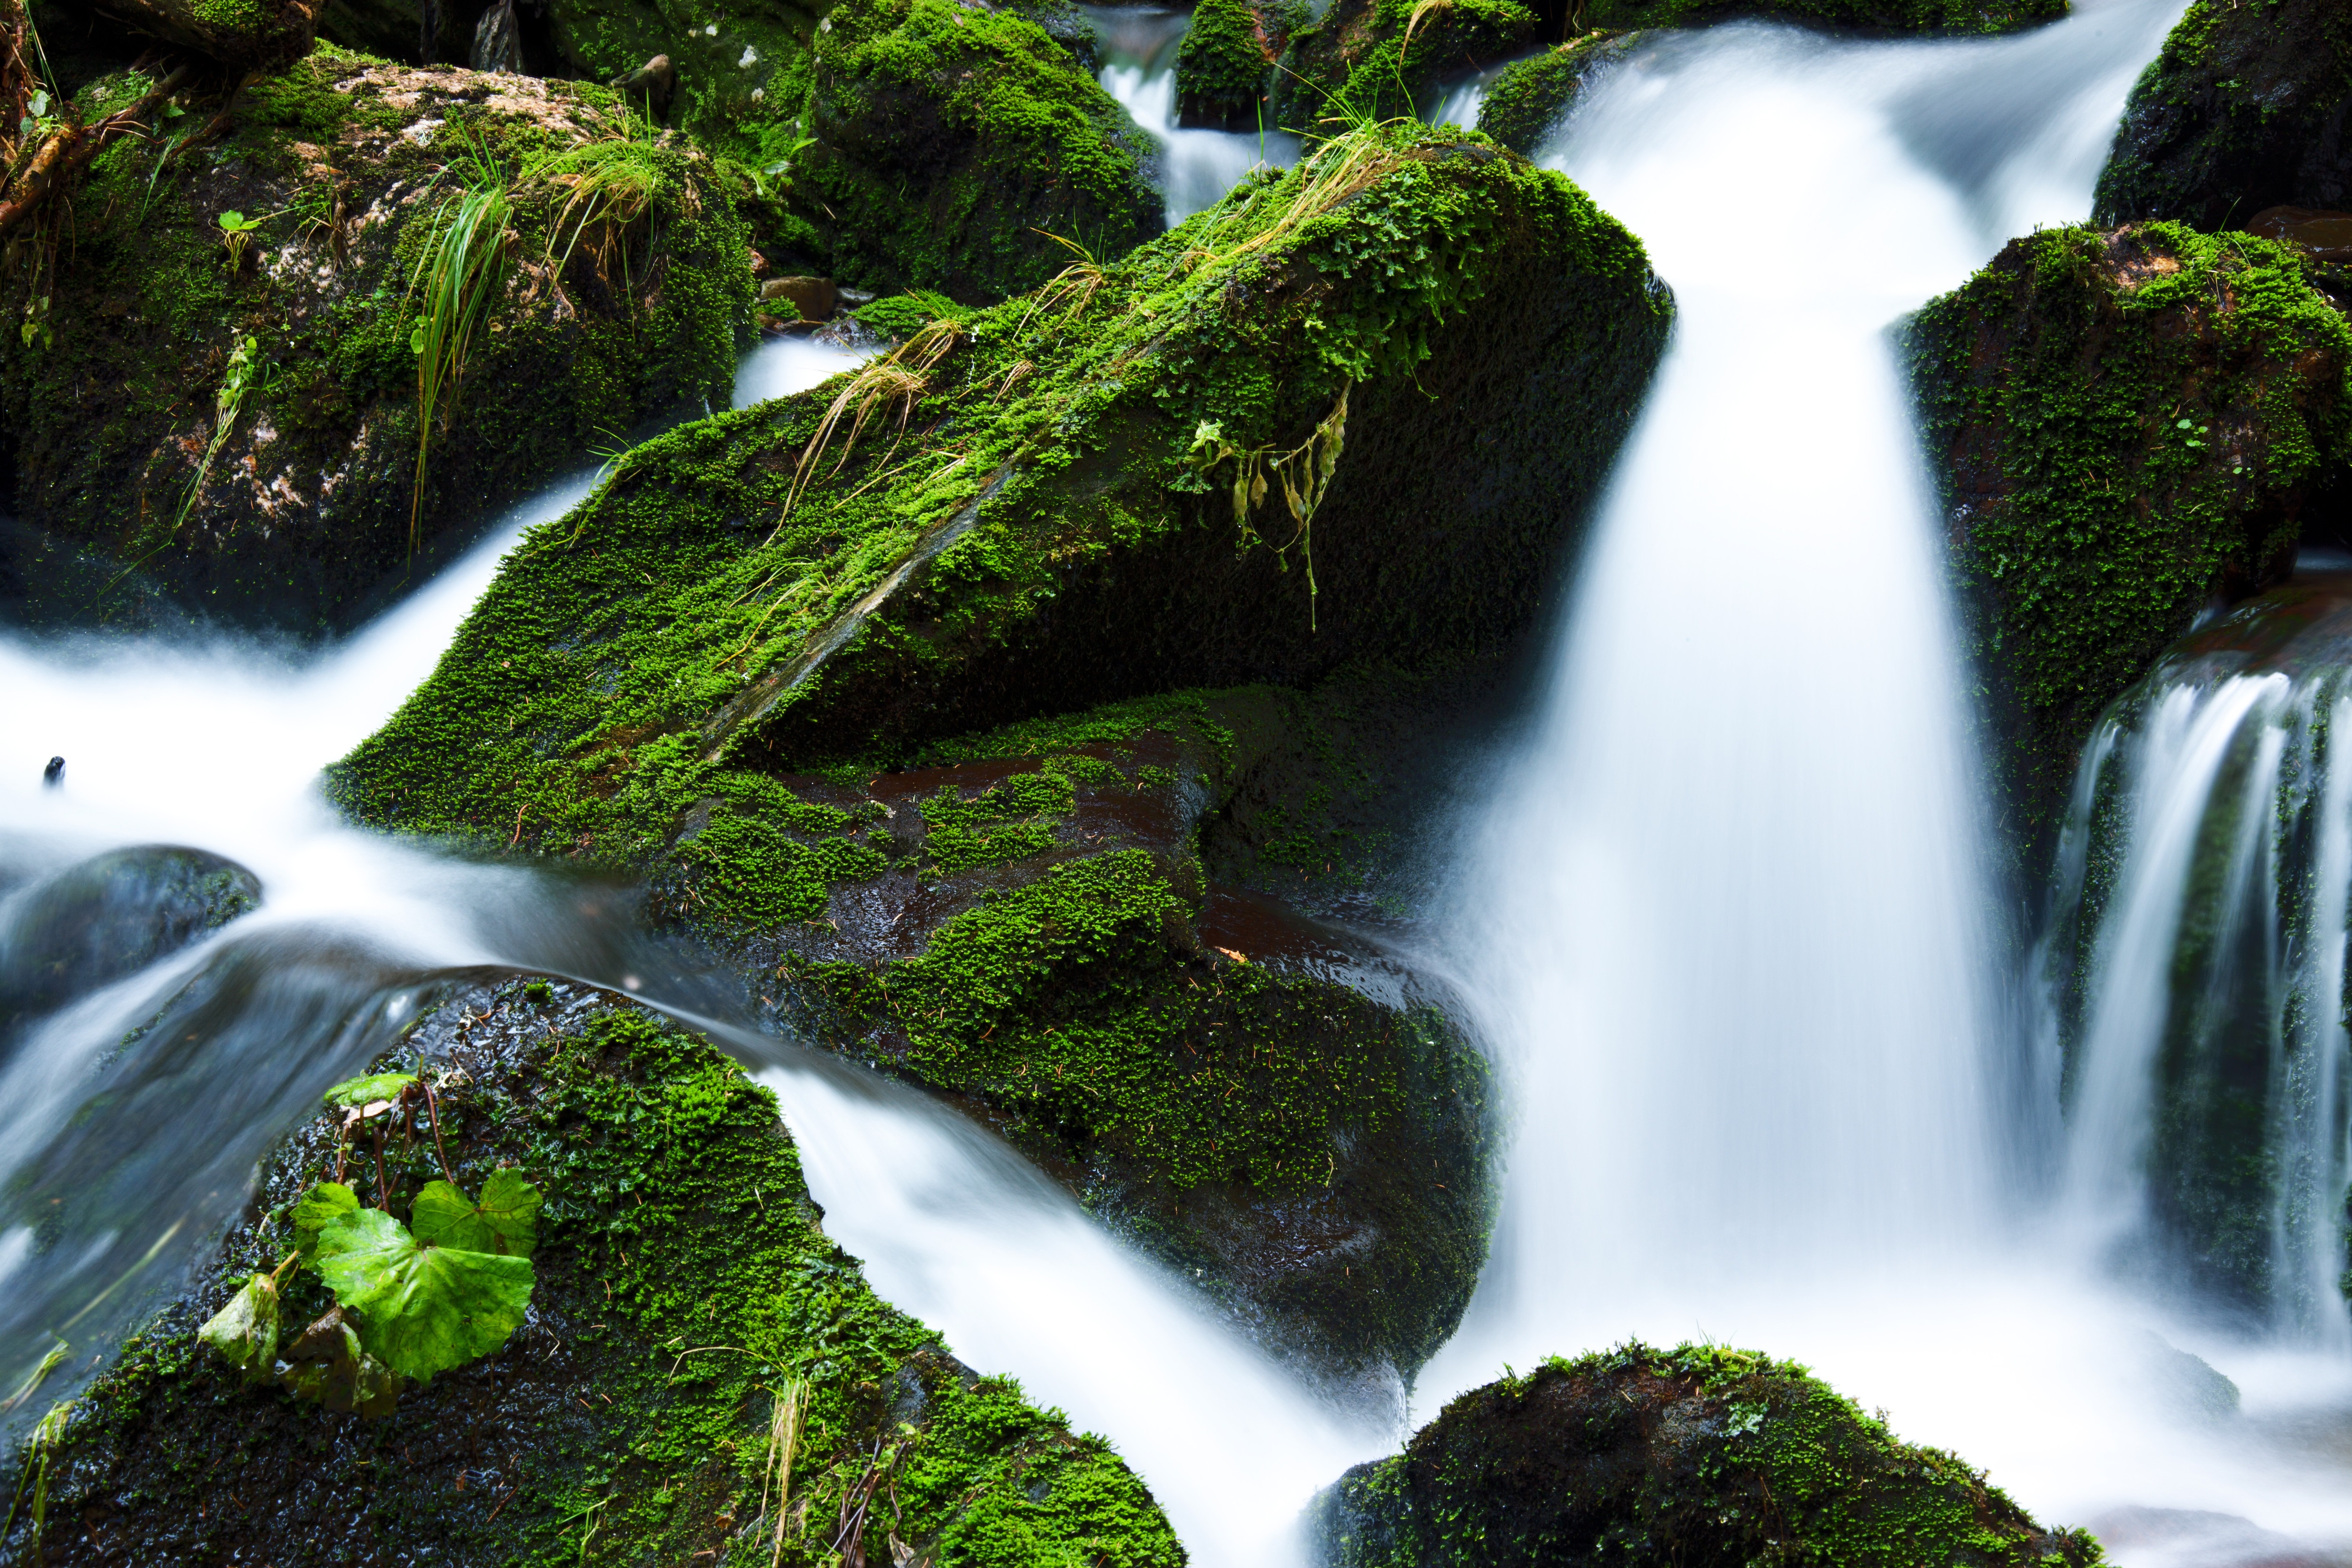
landscape, tree, water, nature, forest, rock, waterfall, creek, mountain, wood, leaf, river, stone, moss, motion, stream, green, flow, jungle, flowing, autumn, rapid, body of water, woods, mountains, vegetation, rainforest, falls, wasserfall, habitat, water feature, watercourse, natural environment